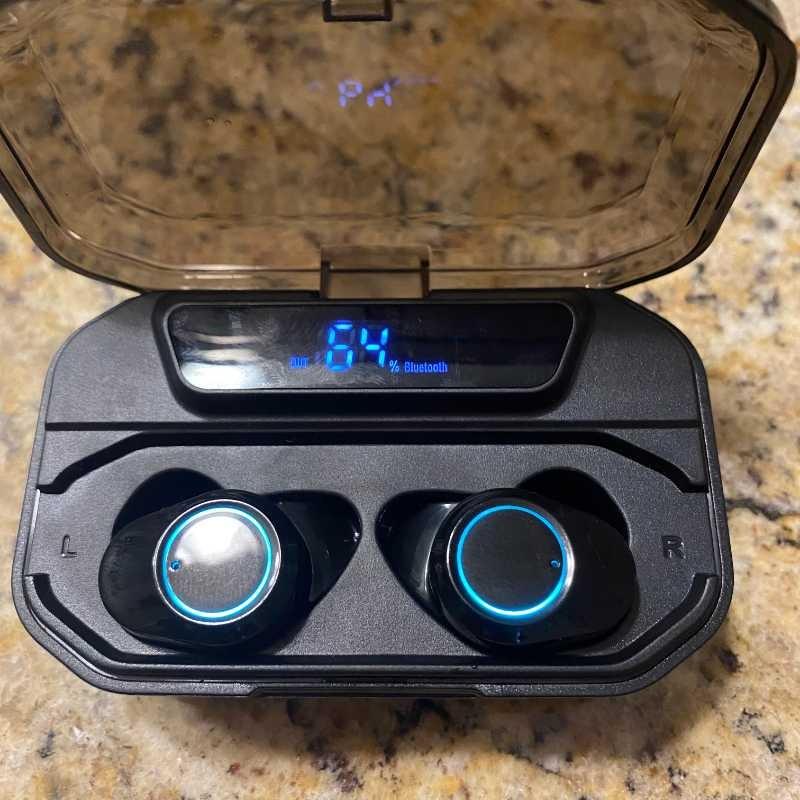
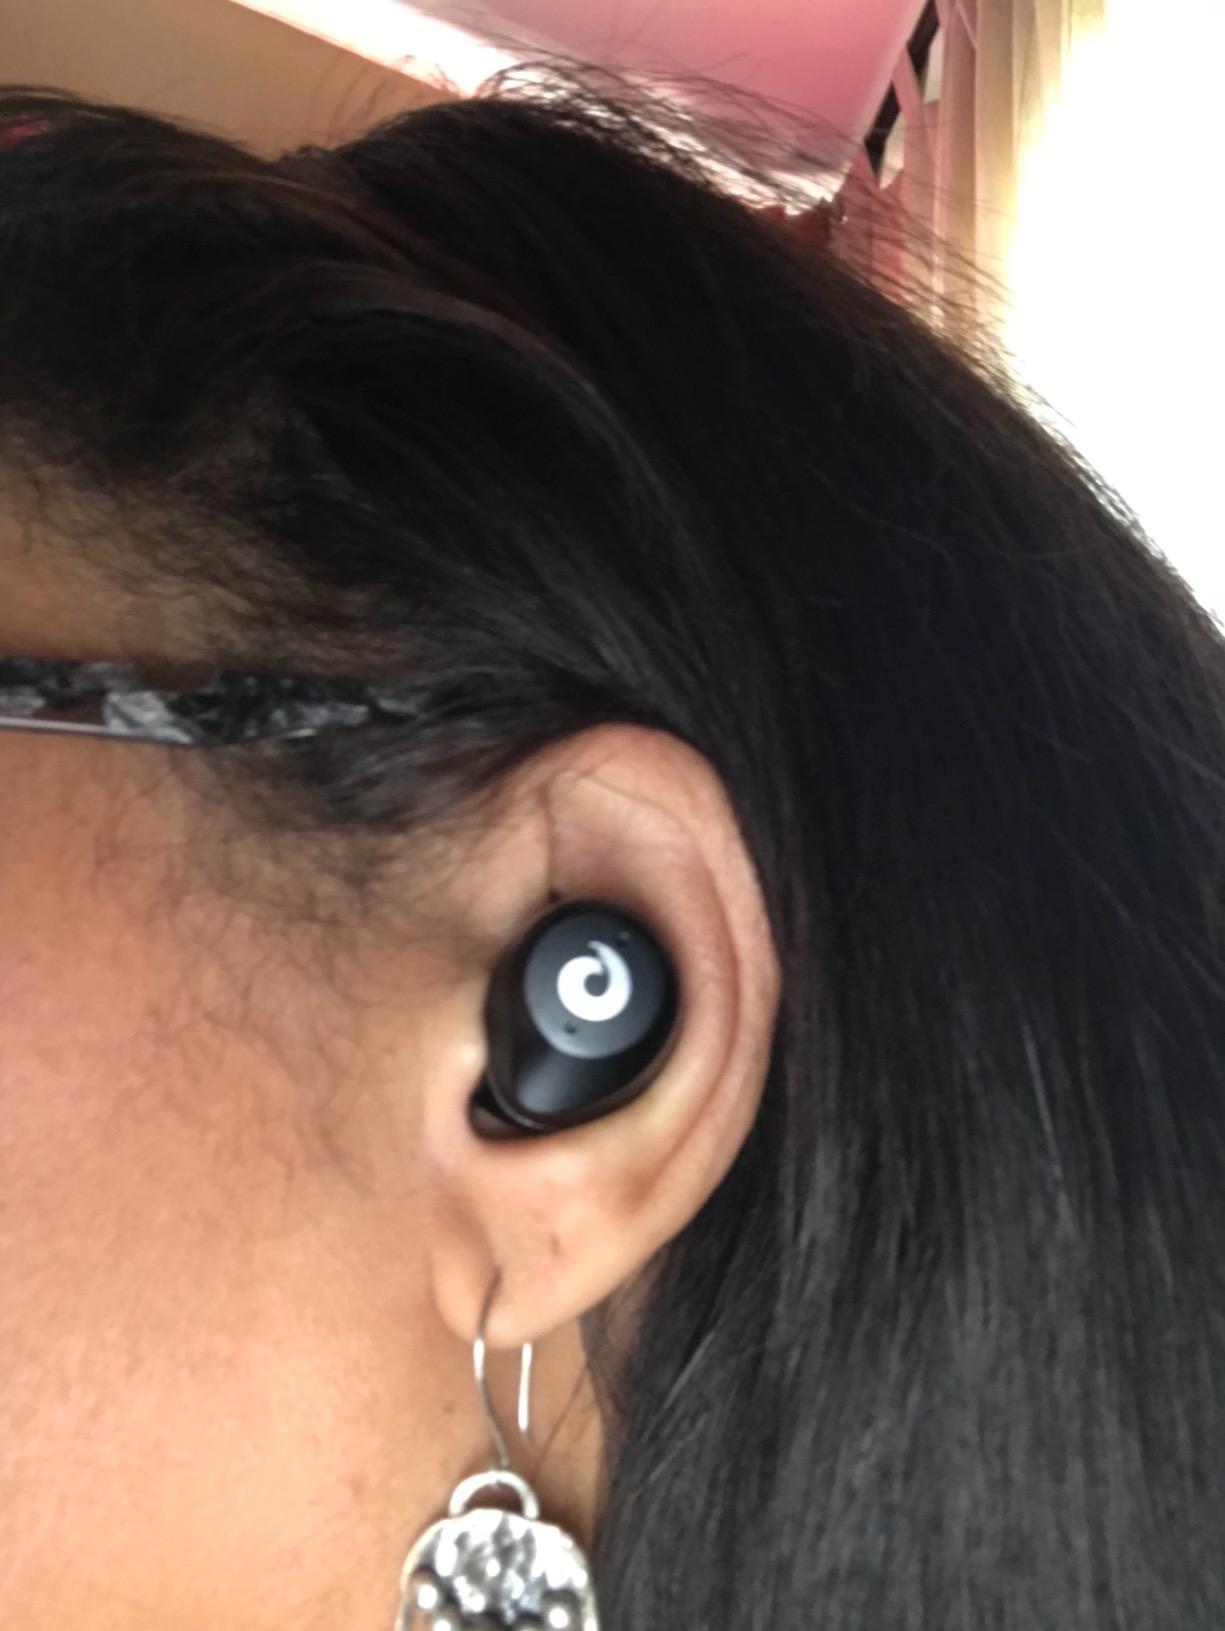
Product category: earbuds
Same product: no